Wilson, Eau Claire County, Wisconsin

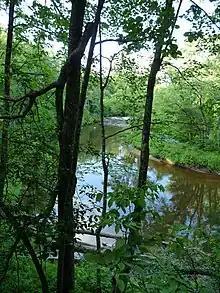
Hamilton Falls on the North Fork of the Eau Claire River in Wilson

According to the United States Census Bureau, the town has a total area of 47.7 square miles (123.6 km), of which, 47.7 square miles (123.5 km) of it is land and 0.04 square miles (0.1 km) of it (0.08%) is water.